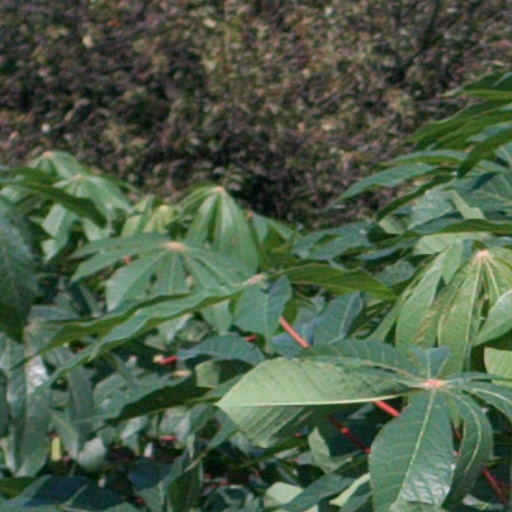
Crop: cassava